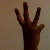
The image shows a hand gesture representing the number 6 in Indian Sign Language.